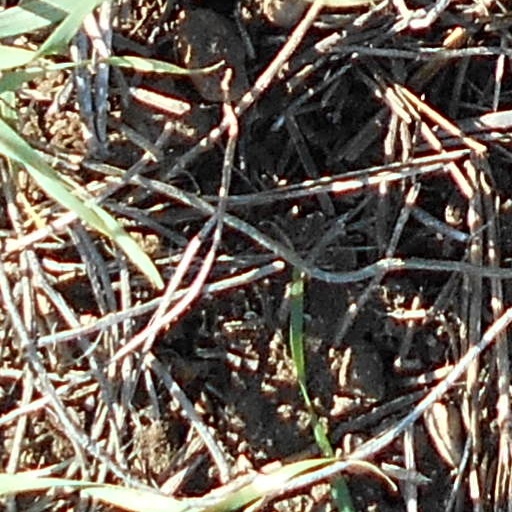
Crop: wheat